Grief

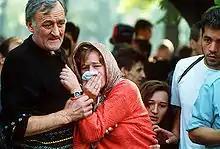
A family mourns during a funeral at the Lion's cemetery during the Siege of Sarajevo in 1992.

Any memory could be a trigger for the bereaved, the way the bereaved chose to remember their loved ones, and how the bereaved integrate the memory of their loved ones into their daily lives.